Budweiser Clydesdales

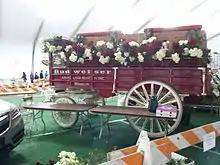
AB Beer Wagon, partially decorated in Brookside Pavilion, for 2014 Rose Parade

A hitch of Clydesdales pulled the City of St. Louis' float, co-sponsored by Budweiser, in the Tournament of Roses Parade from 1954 to 2011.